Welfare fraud

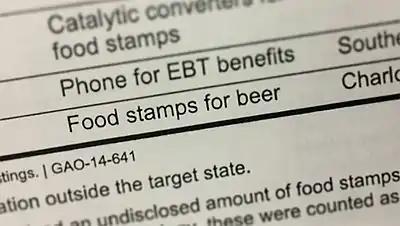
Excerpt from a report on welfare fraud (Supplemental Nutrition Assistance Program, August 2014) by the US Government Accountability Office

Welfare fraud is the act of illegally using state welfare systems by knowingly withholding or giving information to obtain more funds than would otherwise be allocated.